Joffrey Tower

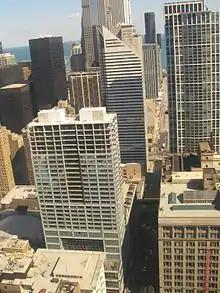
September 14, 2007 - Joffrey Tower Construction from Richard J. Daley Center Also:(South Side of Randolph Front to back Macy's Flagship at State Street, The Heritage, Millennium Park, Lake Michigan, North Side 150 North Michigan Avenue, Two Prudential Plaza, Aon Center)

The building is located on the site of the former Masonic Temple, which had once been the tallest building in Chicago. Since the demolition of the Masonic Temple, the address had housed a two-story retail building. One failed previous plan to replace the small retail building on the site was the Market Hall Tower, proposed in 2000, which was to have a two-story European style food market and 75 spacious apartments in the adjacent 26-story, tower. Another failed plan was the subsequent 33-story Randolph Court design.